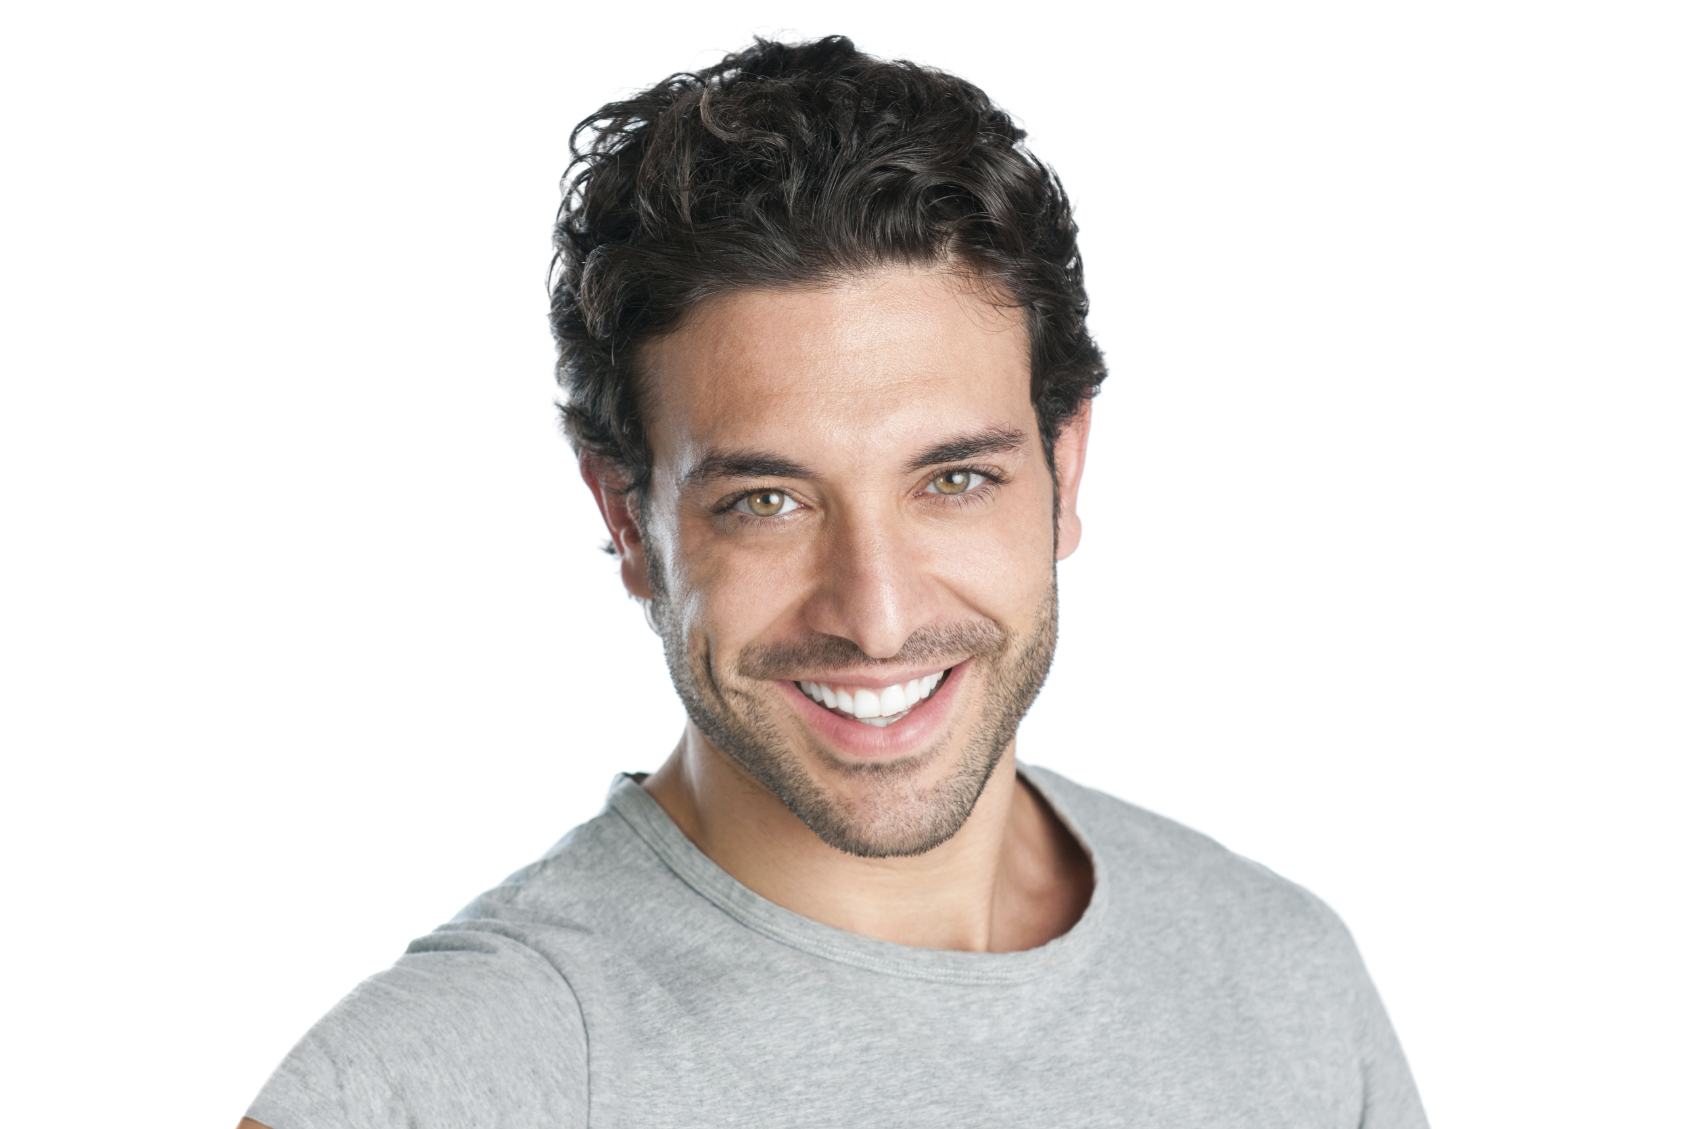
Label: Colored